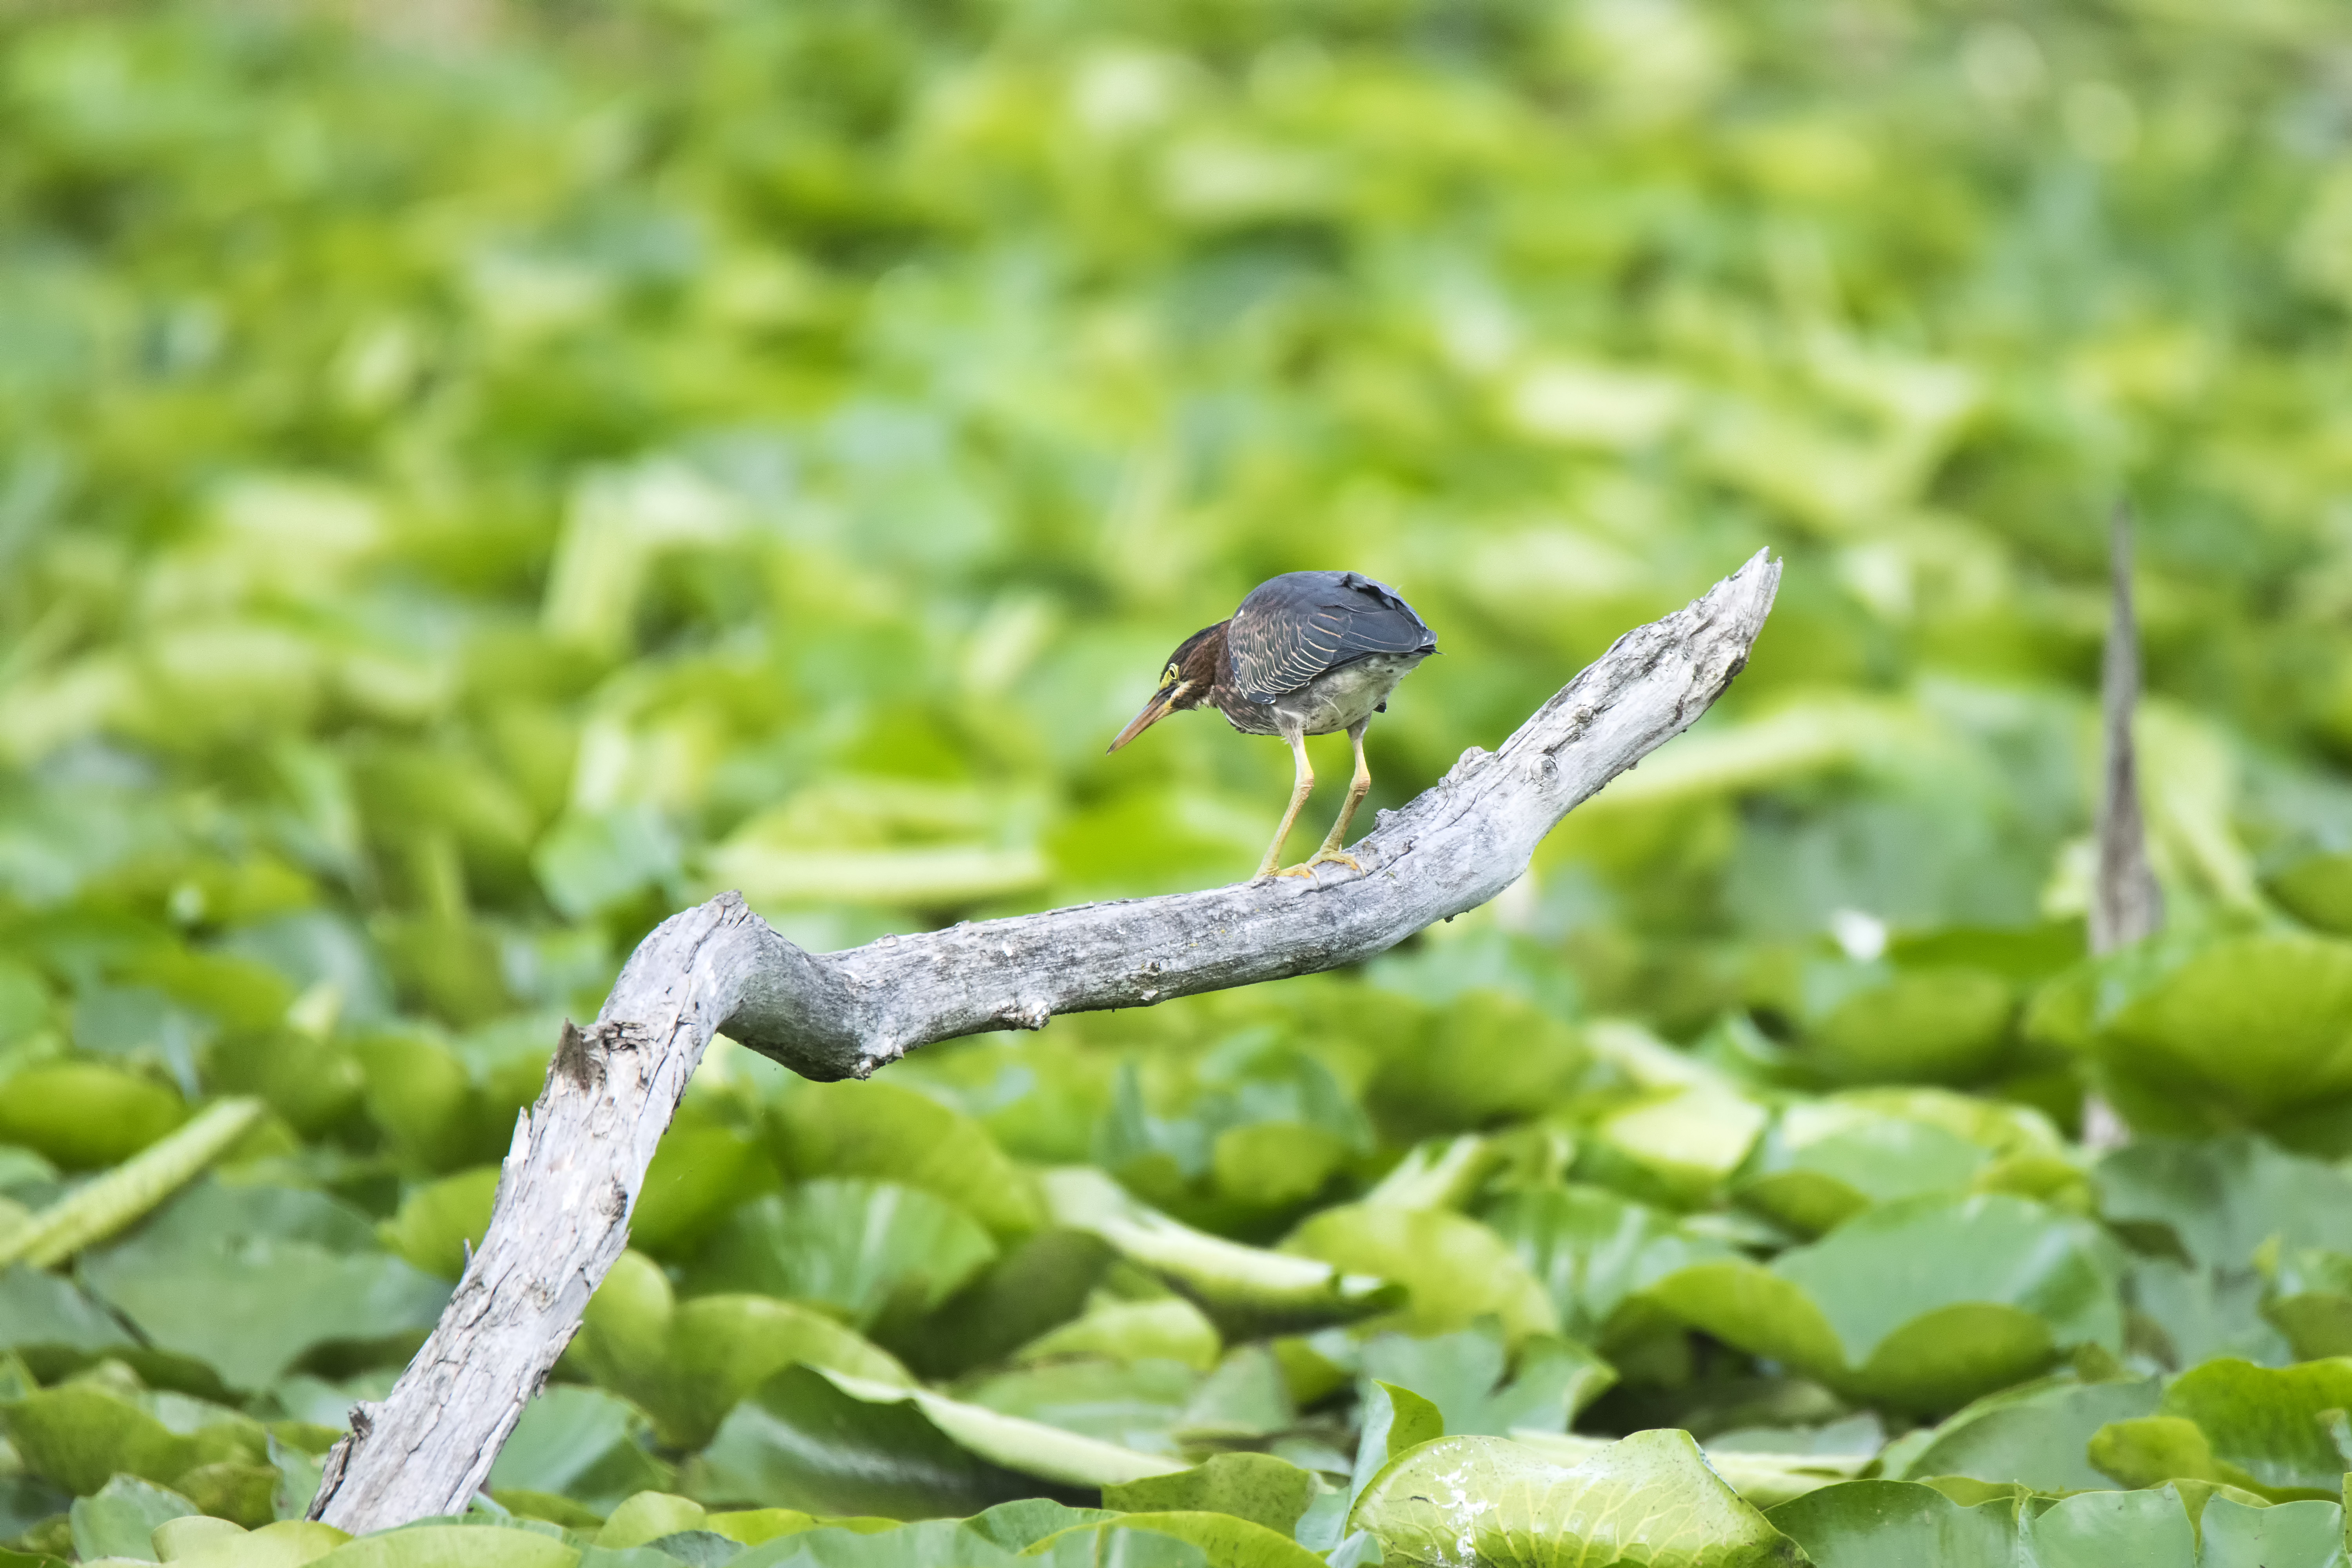
branch, bird, leaf, flower, wildlife, green, reptile, fauna, canada, vert, quebec, heron, sherbrooke, oiseau, scaled reptile